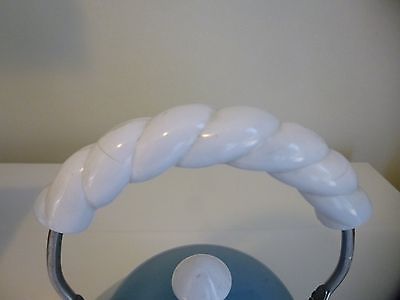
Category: kettle